Michael Moore

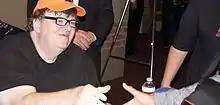
Moore at Royce Hall, UCLA to promote his memoir "Here Comes Trouble", September 2011

Moore directed the 2007 film "Sicko", about the American health care system, focusing particularly on the managed-care and pharmaceutical industries. At least four major pharmaceutical companies—Pfizer, Eli Lilly, AstraZeneca, and GlaxoSmithKline—ordered their employees not to grant any interviews or assist Moore. According to Moore in a letter on his website, "roads that often surprise us and lead us to new ideas—and challenge us to reconsider the ones we began with have caused some minor delays." The film premiered at the Cannes Film Festival on May 19, 2007, receiving a lengthy standing ovation, and was released in the U.S. and Canada on June 29, 2007. The film is currently ranked the twelfth highest grossing documentary of all time and received an Academy Award nomination for Best Documentary Feature.